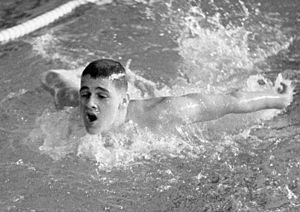
Carl Robie
Carl Joseph Robie III var en amerikansk svømmer og olympisk mester.